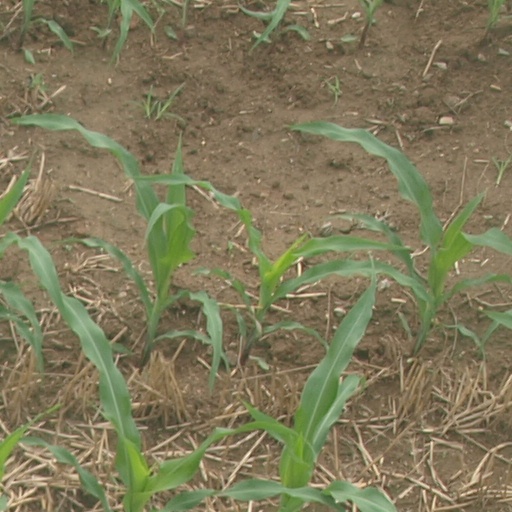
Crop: maize; corn